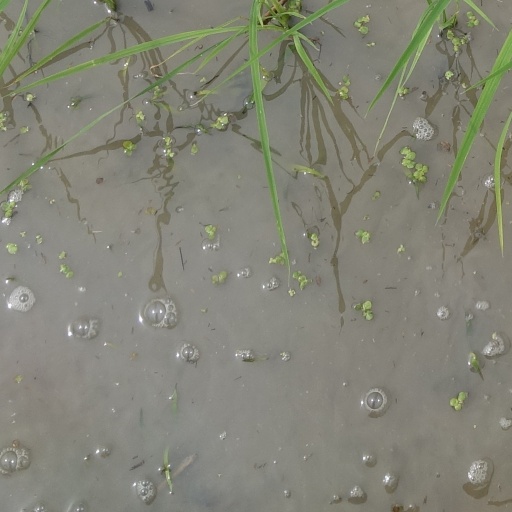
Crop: rice